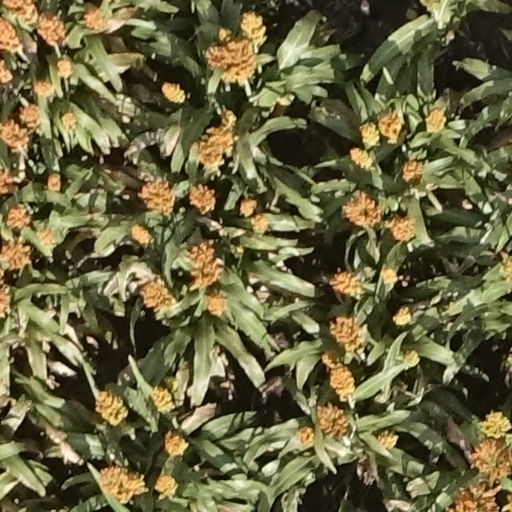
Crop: sorghum